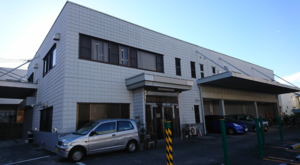
ufotable, Inc. est un studio d'animation japonaise situé à Suginami dans la préfecture de Tokyo, au Japon, fondé en octobre 2000. Il est principalement connu pour ses « animations en pâte à modeler » telles que les génériques de fin de Futakoi Alternative, Ninja Nonsense, Coyote Ragtime Show, Gakuen Utopia Manabi Straight! et Tales of Symphonia ainsi que les avertissements de début de film de chaque Kara no kyōkai.